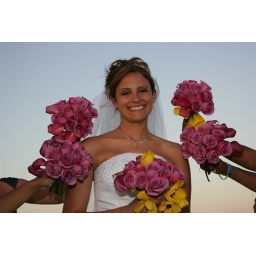
There was no cute or artistic way of getting the flowers around her, so we got ghetto...